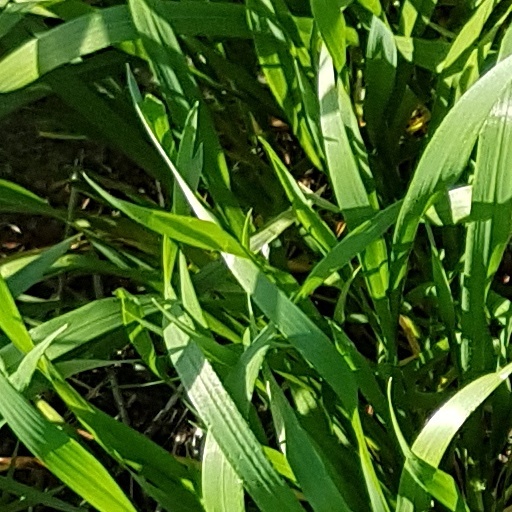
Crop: wheat